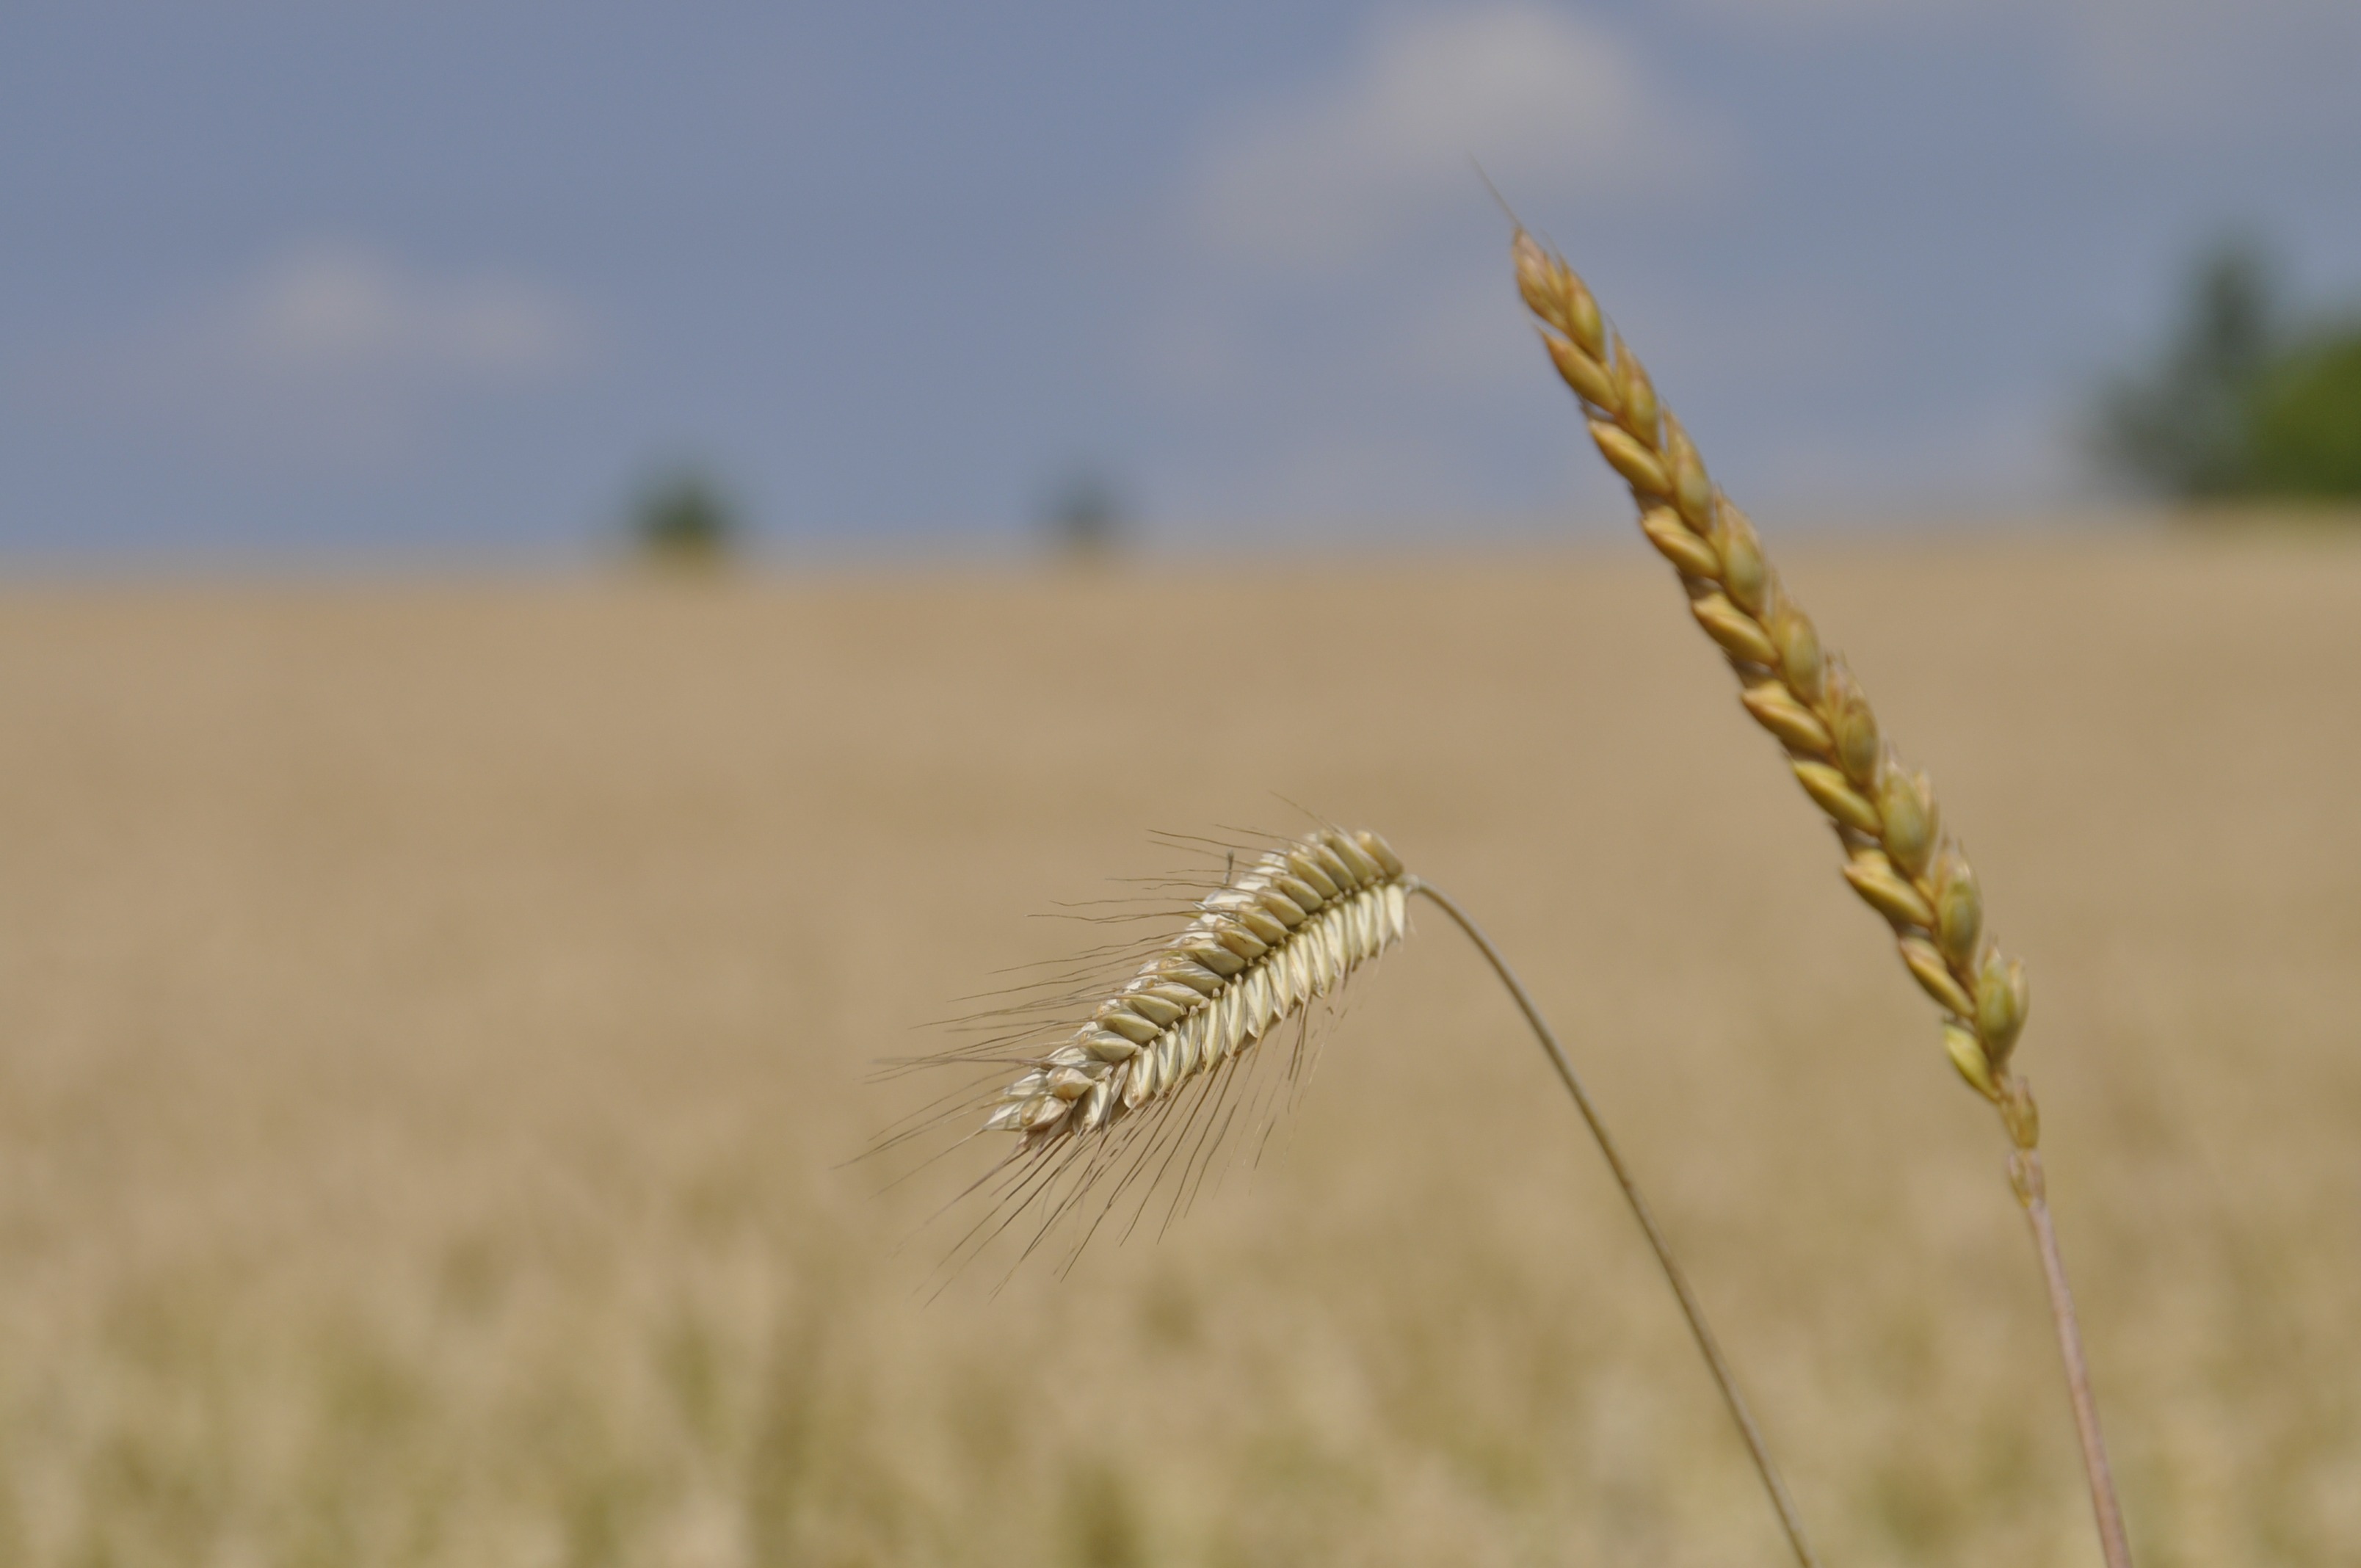
nature, grass, plant, field, barley, wheat, prairie, flower, food, crop, soil, agriculture, plain, cereal, wheat field, close up, grassland, rye, late summer, ecosystem, steppe, flowering plant, commodity, grass family, land plant, food grain, ecard, anna lina artline, petra s hner